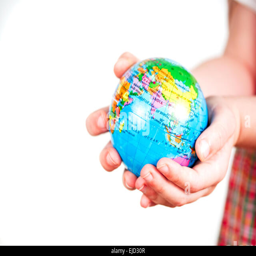
hands of a child holding a globe